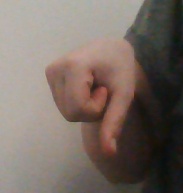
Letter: waw